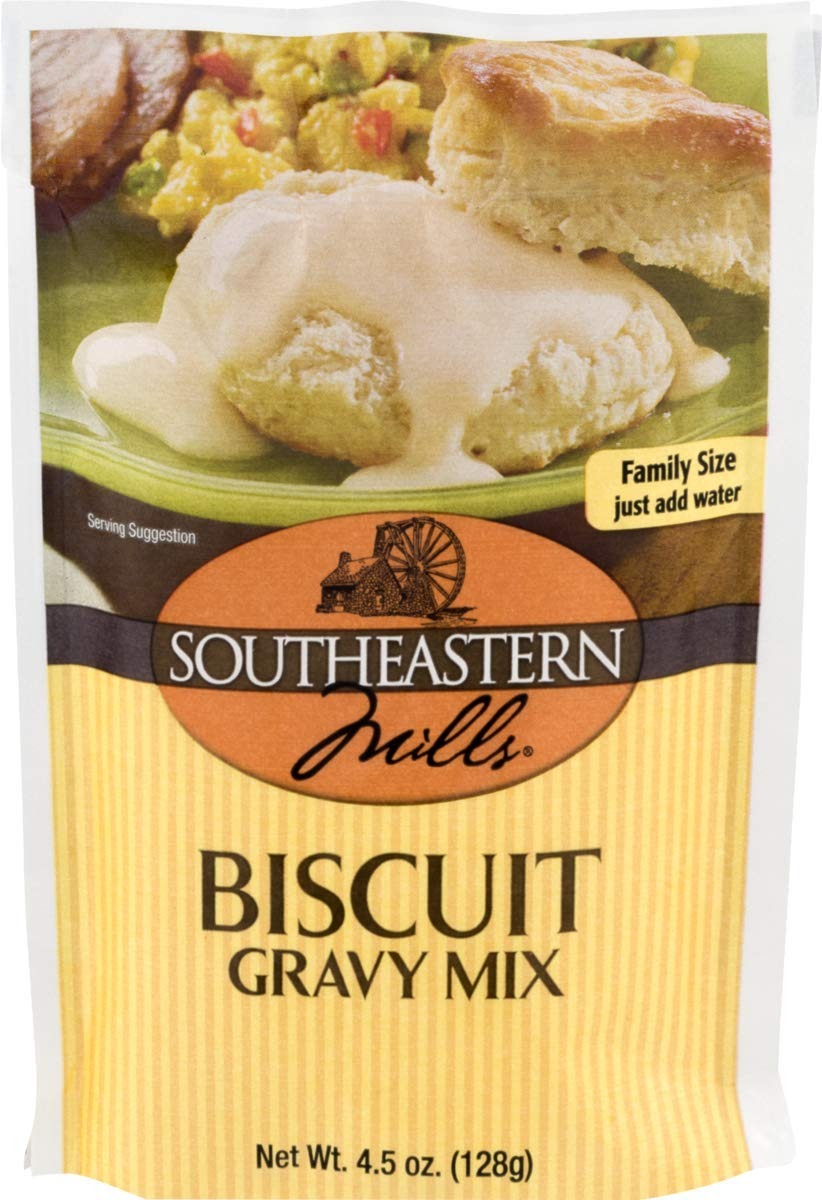
Item Name: Southeastern Mills Biscuit Gravy Mix- 4.5 oz. Packages (3 Packets)
Value: 13.5
Unit: Ounce

Price: 22.99